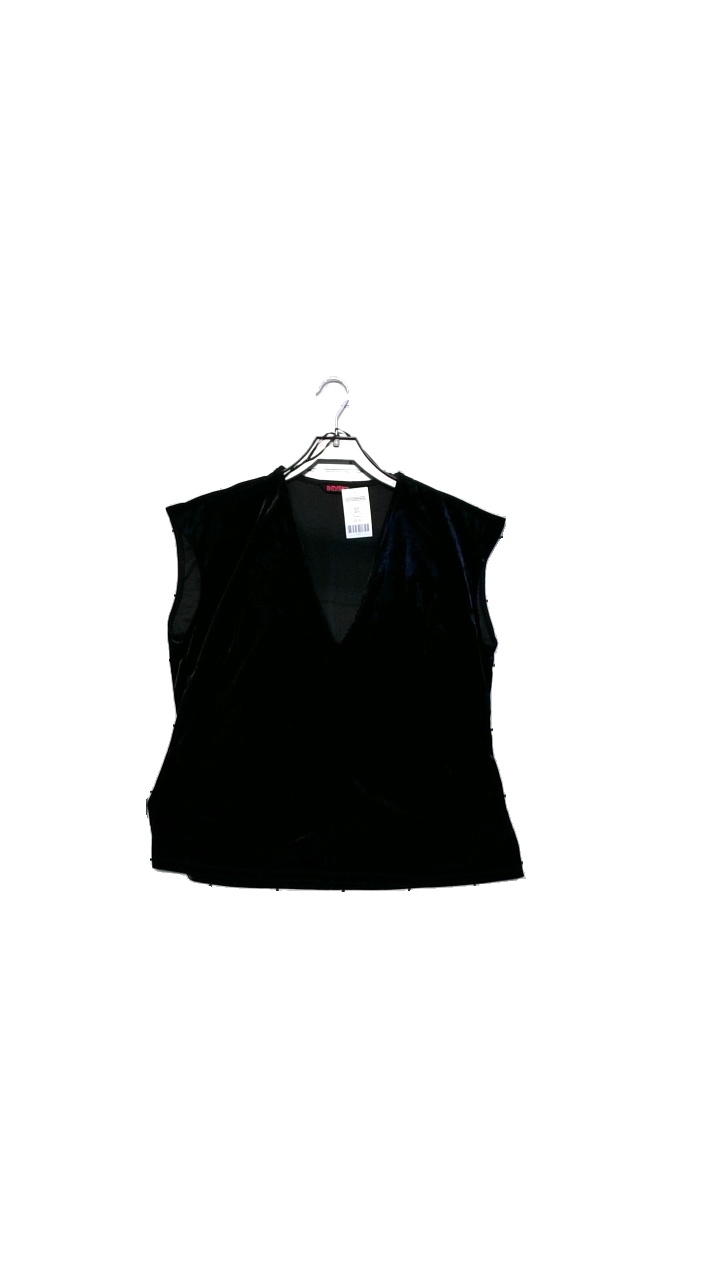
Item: Top (Ladies)
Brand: Indiska
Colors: Black
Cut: Regular, Loose
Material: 94% polyester, 6% elastane
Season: All
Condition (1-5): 5
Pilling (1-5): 4
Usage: Reuse
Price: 50-100